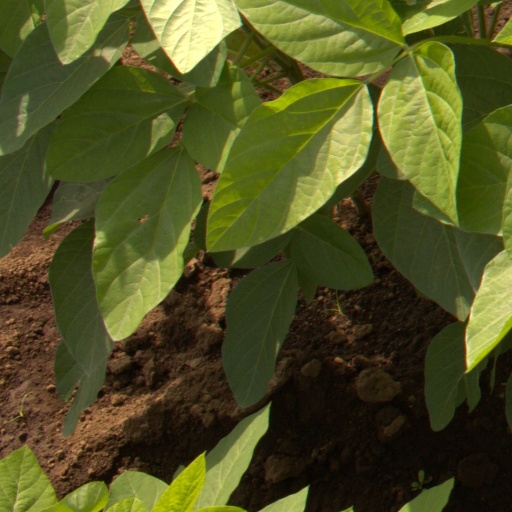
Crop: soybean